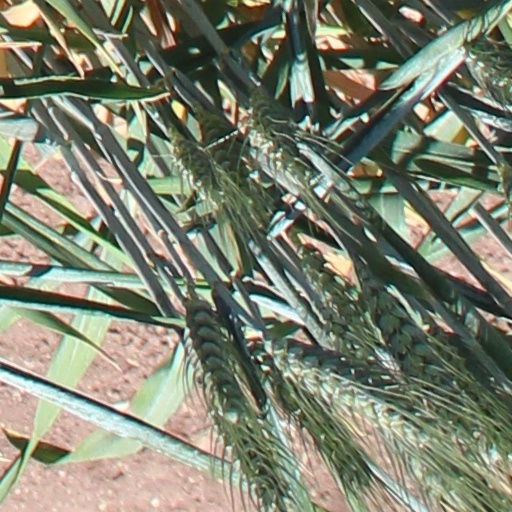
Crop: wheat